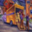
Label: truck